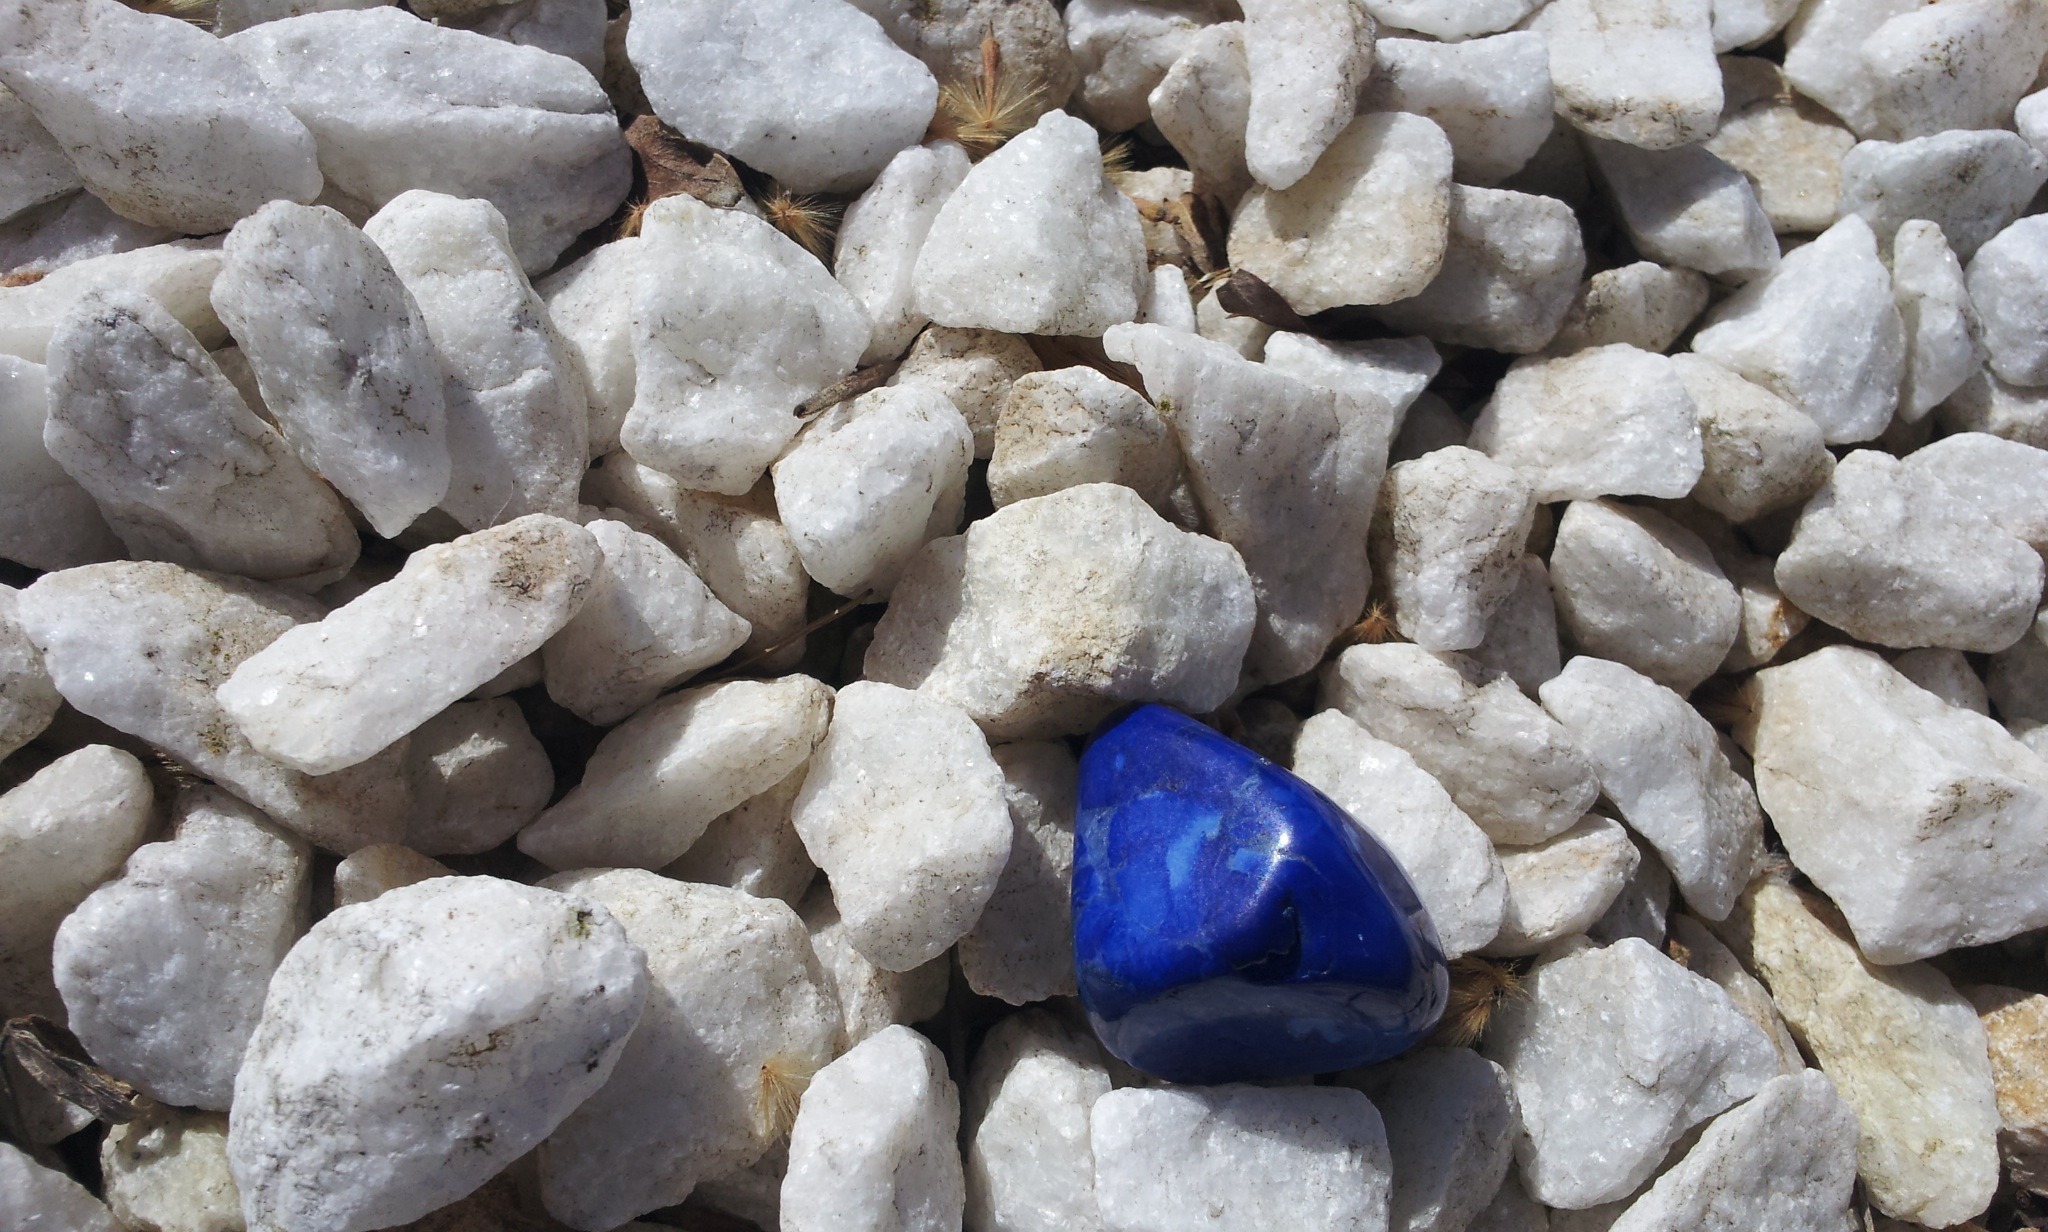
rock, petal, stone, pebble, blue, material, geology, gravel, mineral, lapis lazuli, precious, precious stones